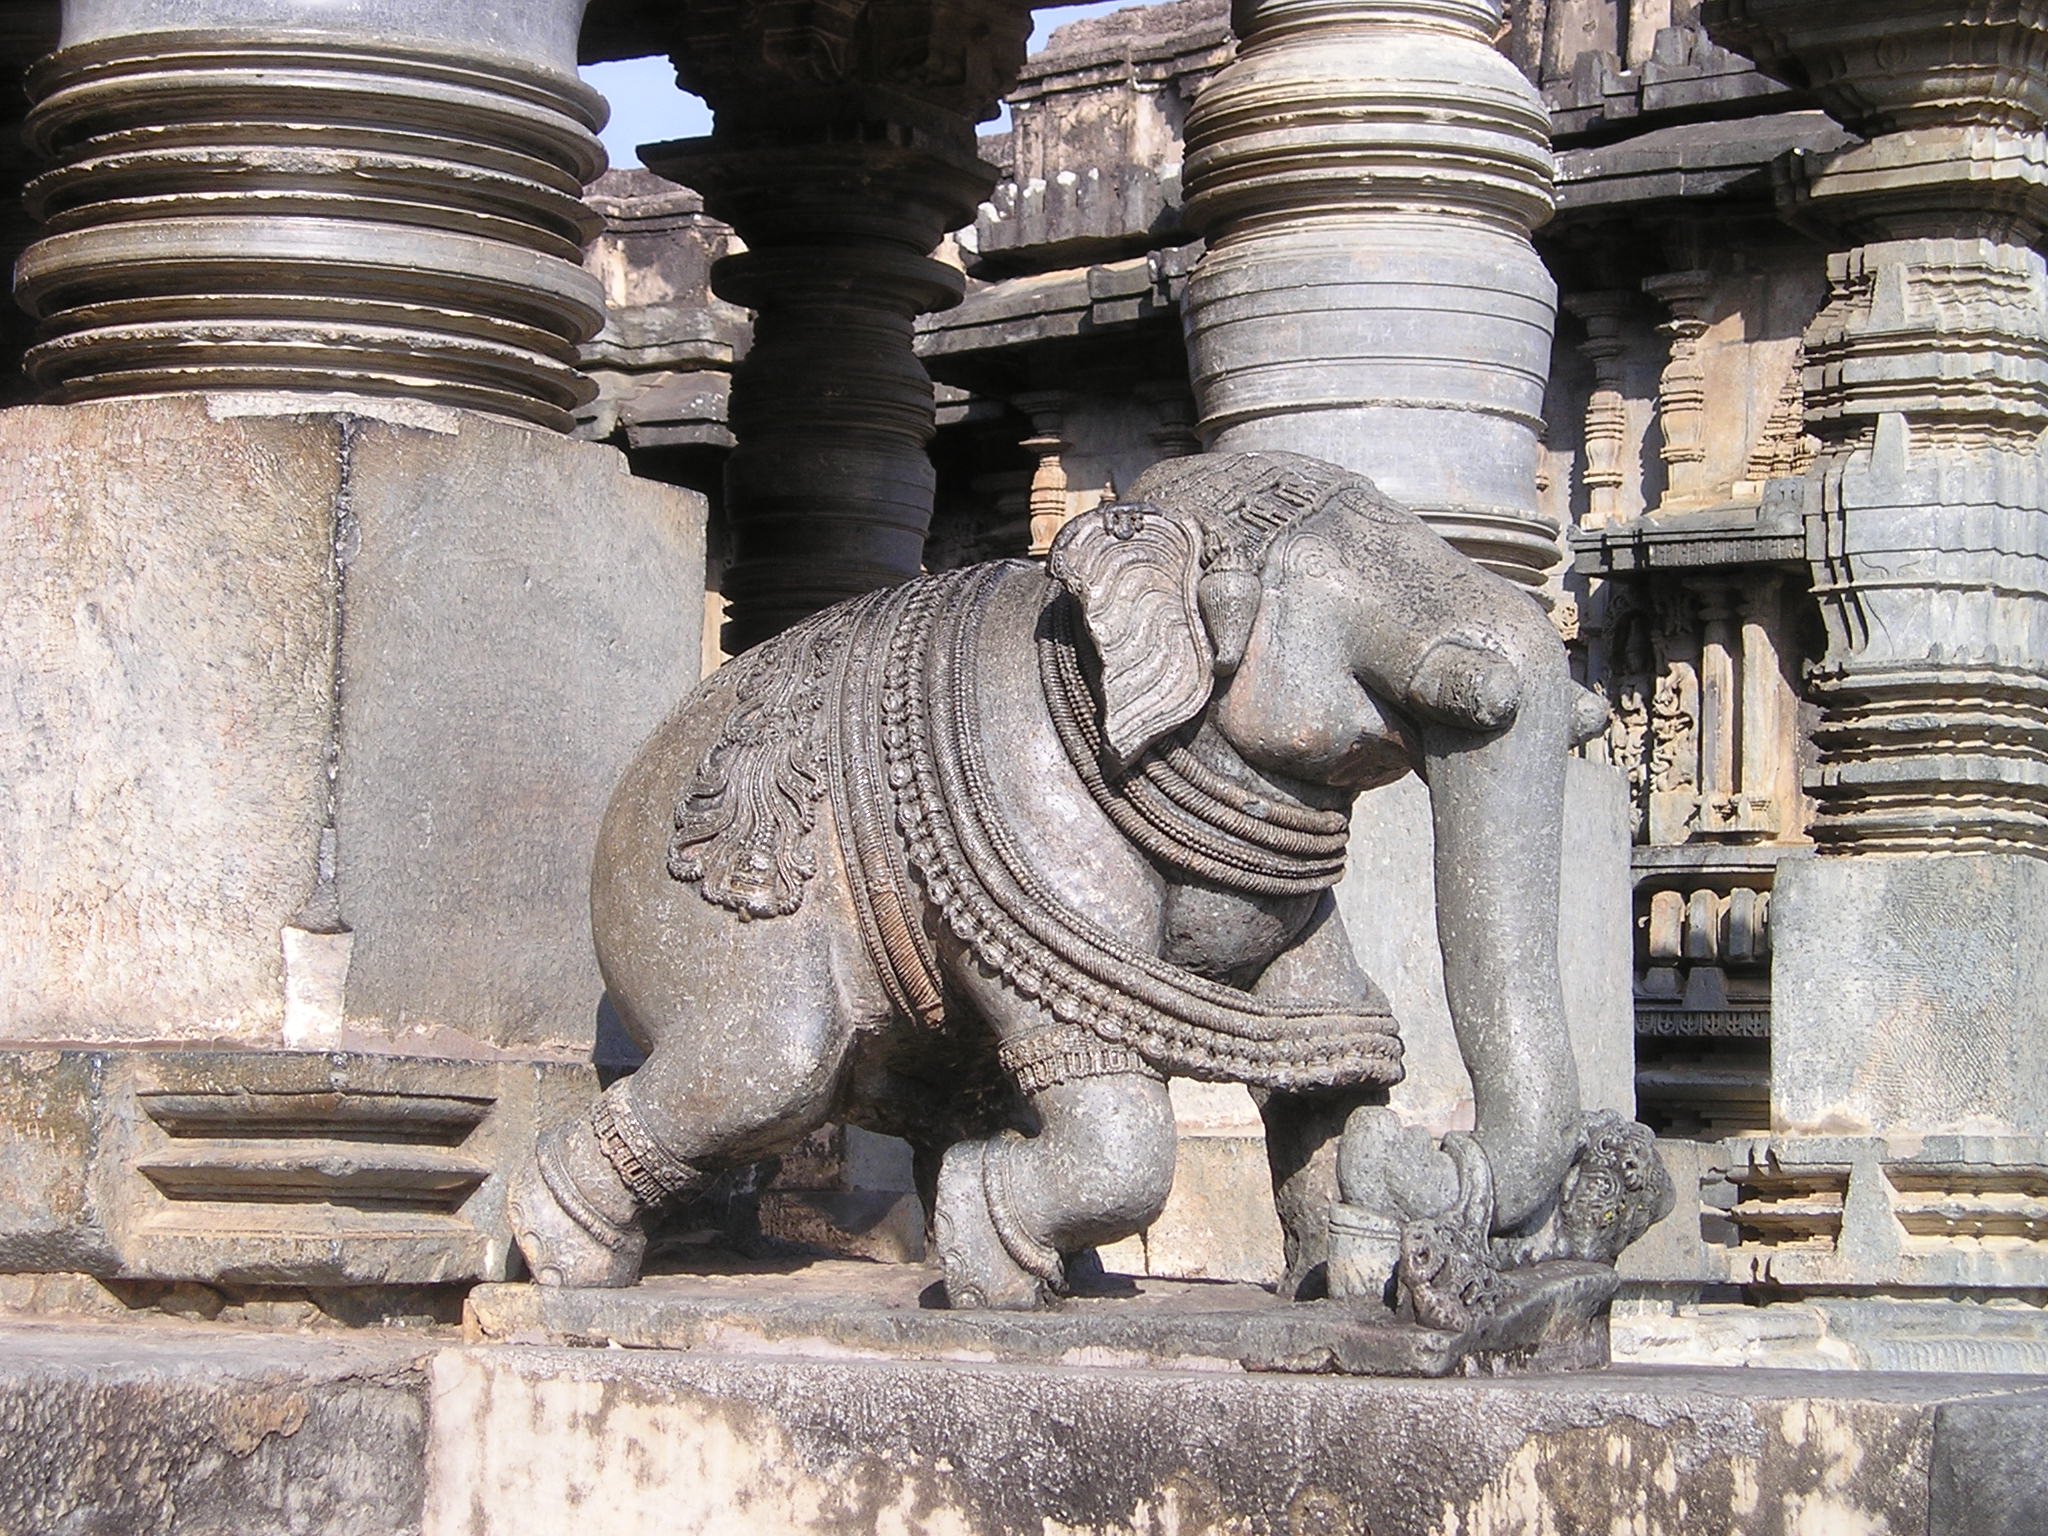
stone, monument, statue, elephant, place of worship, gargoyle, sculpture, art, temple, india, carving, stone carving, hindu temple, ancient history